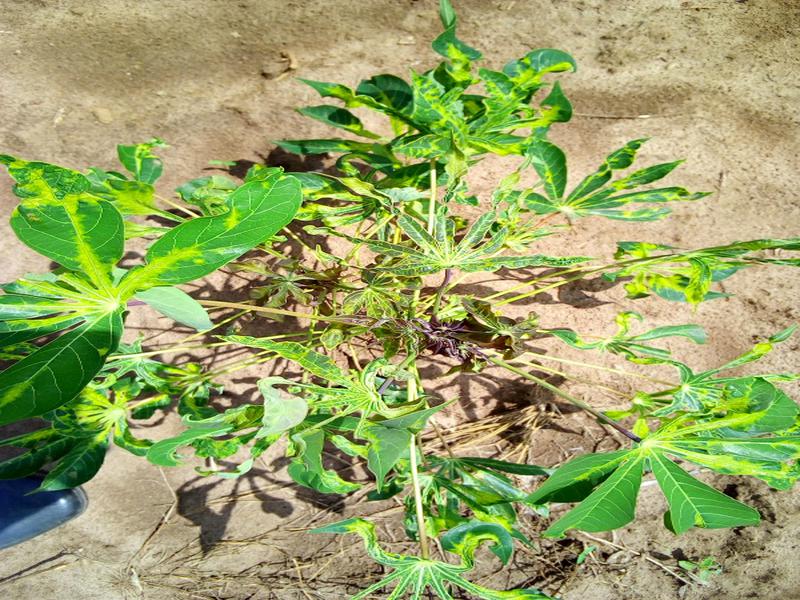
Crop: cassava
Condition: mosaic_disease